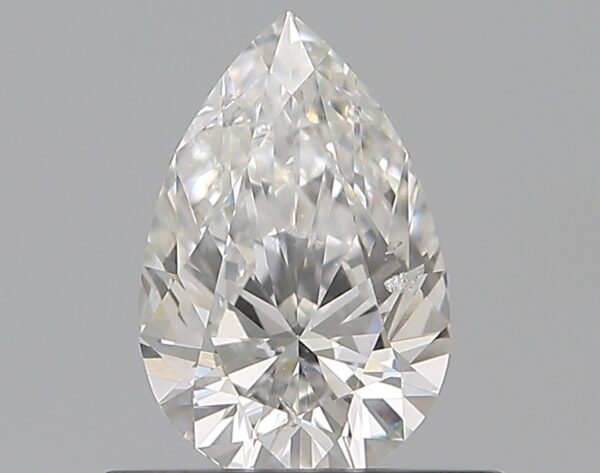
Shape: pear
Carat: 0.5
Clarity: SI2
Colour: E
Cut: VG
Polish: EX
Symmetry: VG
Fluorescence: N
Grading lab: GIA
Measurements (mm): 6.88 x 4.51 x 2.71